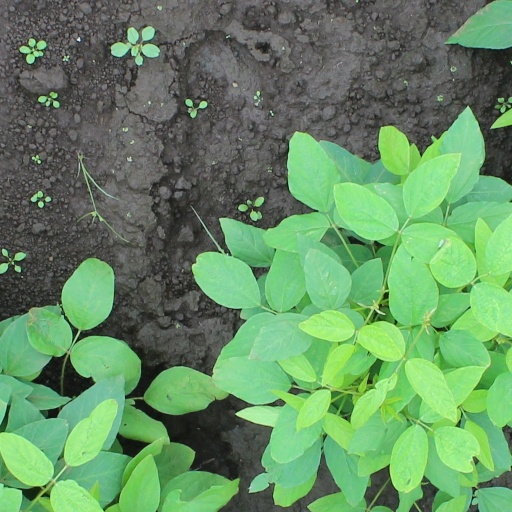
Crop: soybean